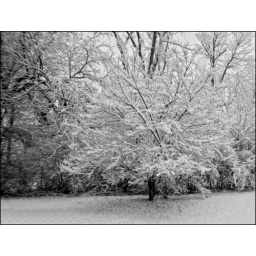
This is not black and white, just the tree in my yard on a drab and snowy day.